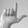
ASL letter: L